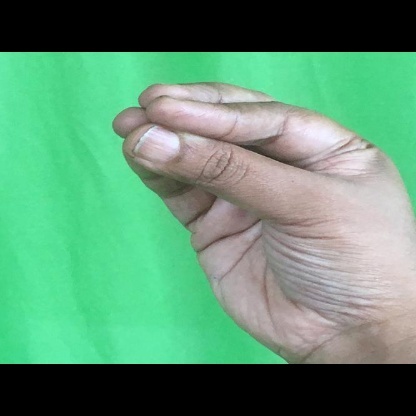
Mudra: Mukulam